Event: Nepal Earthquake
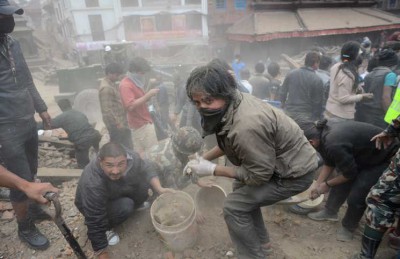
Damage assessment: damage